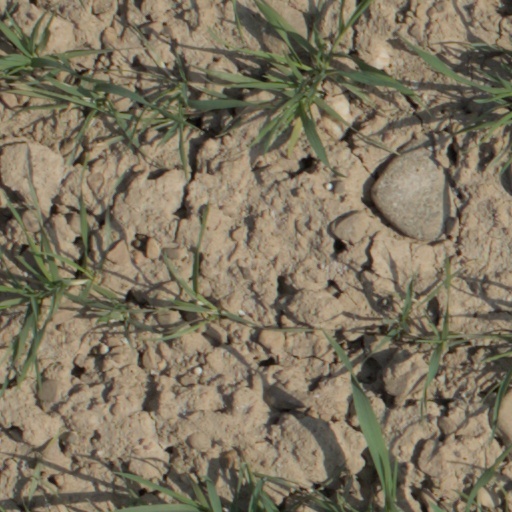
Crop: wheat